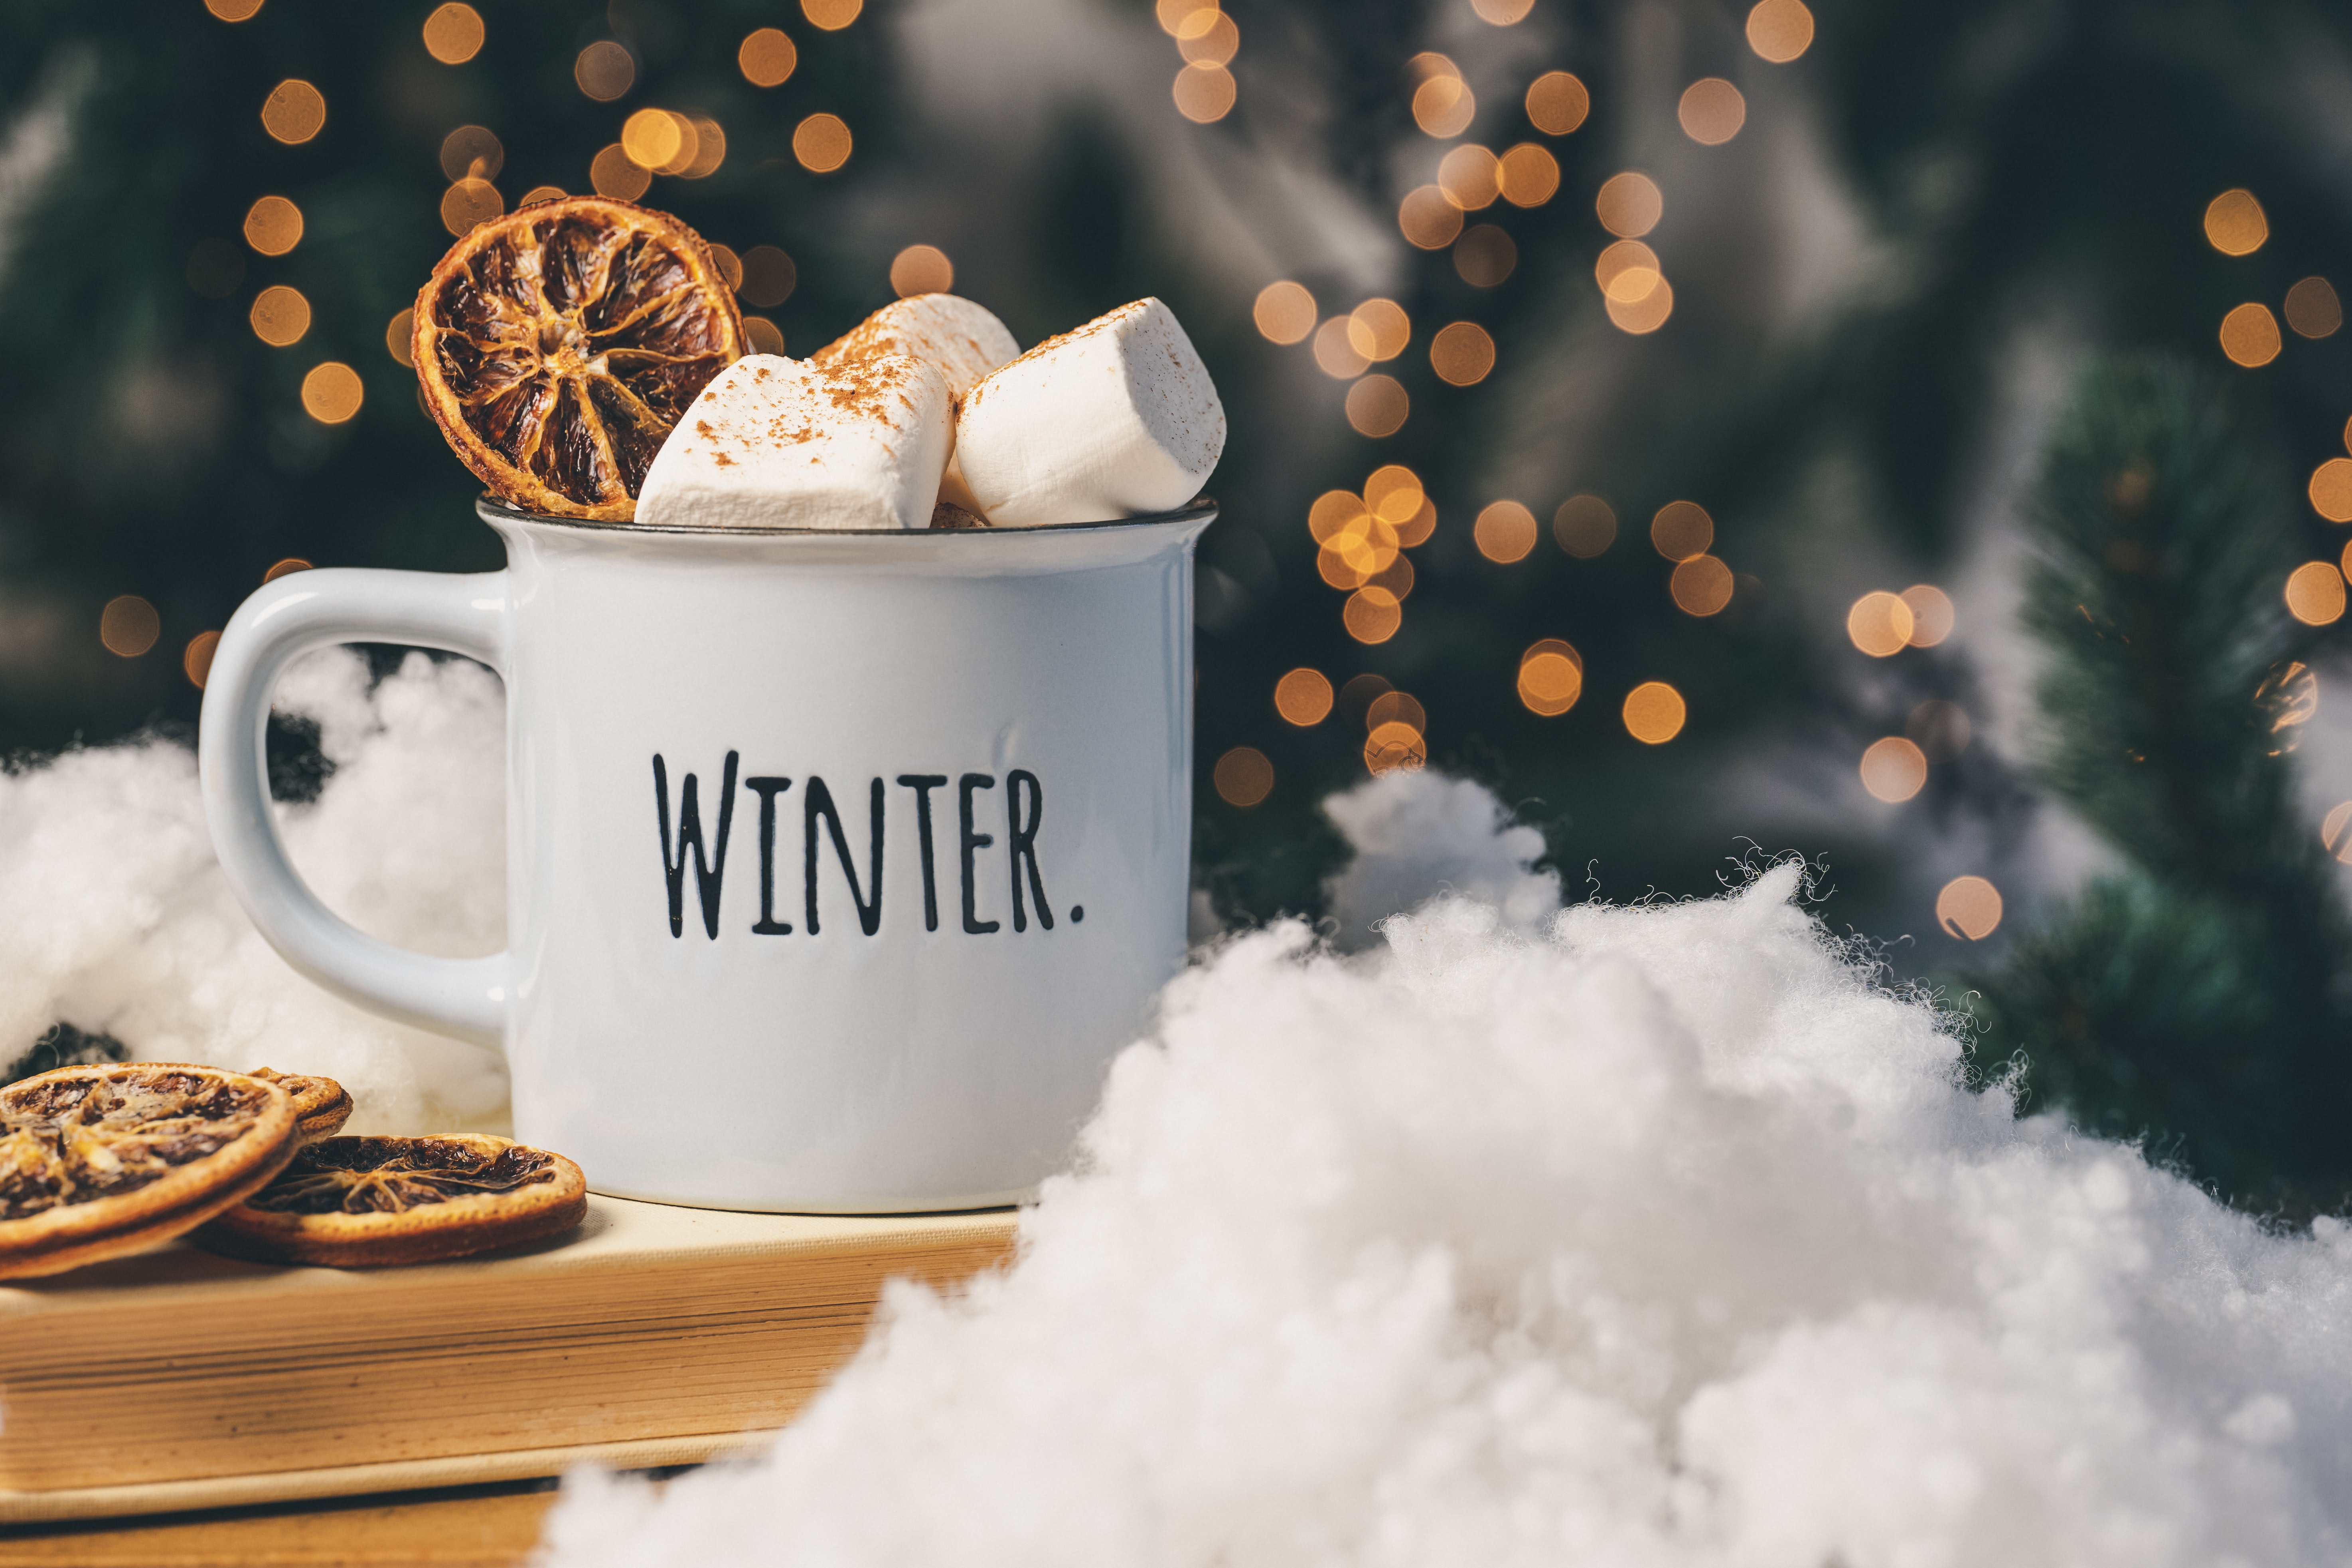
natural, tableware, food, drinkware, dishware, coffee cup, cup, serveware, teacup, ingredient, dish, cuisine, porcelain, event, mug, drink, wood, table, twig, plate, sweetness, coffee, winter, Java coffee, dessert, ceramic, hat, comfort food, icing, still life photography, cream, freezing, breakfast, fur, dairy, snack, font